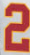
Number: 2